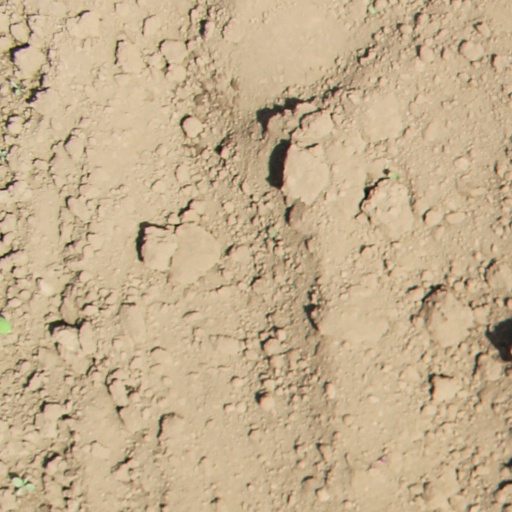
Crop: soybean